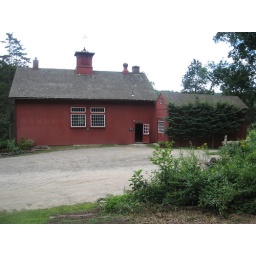
The barn at the Audubon Center at Bent of the River. PRWC's office is in the basement, in a room next to the Audubon office's